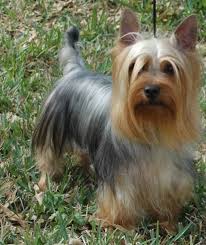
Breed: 231-n000081-silky_terrier